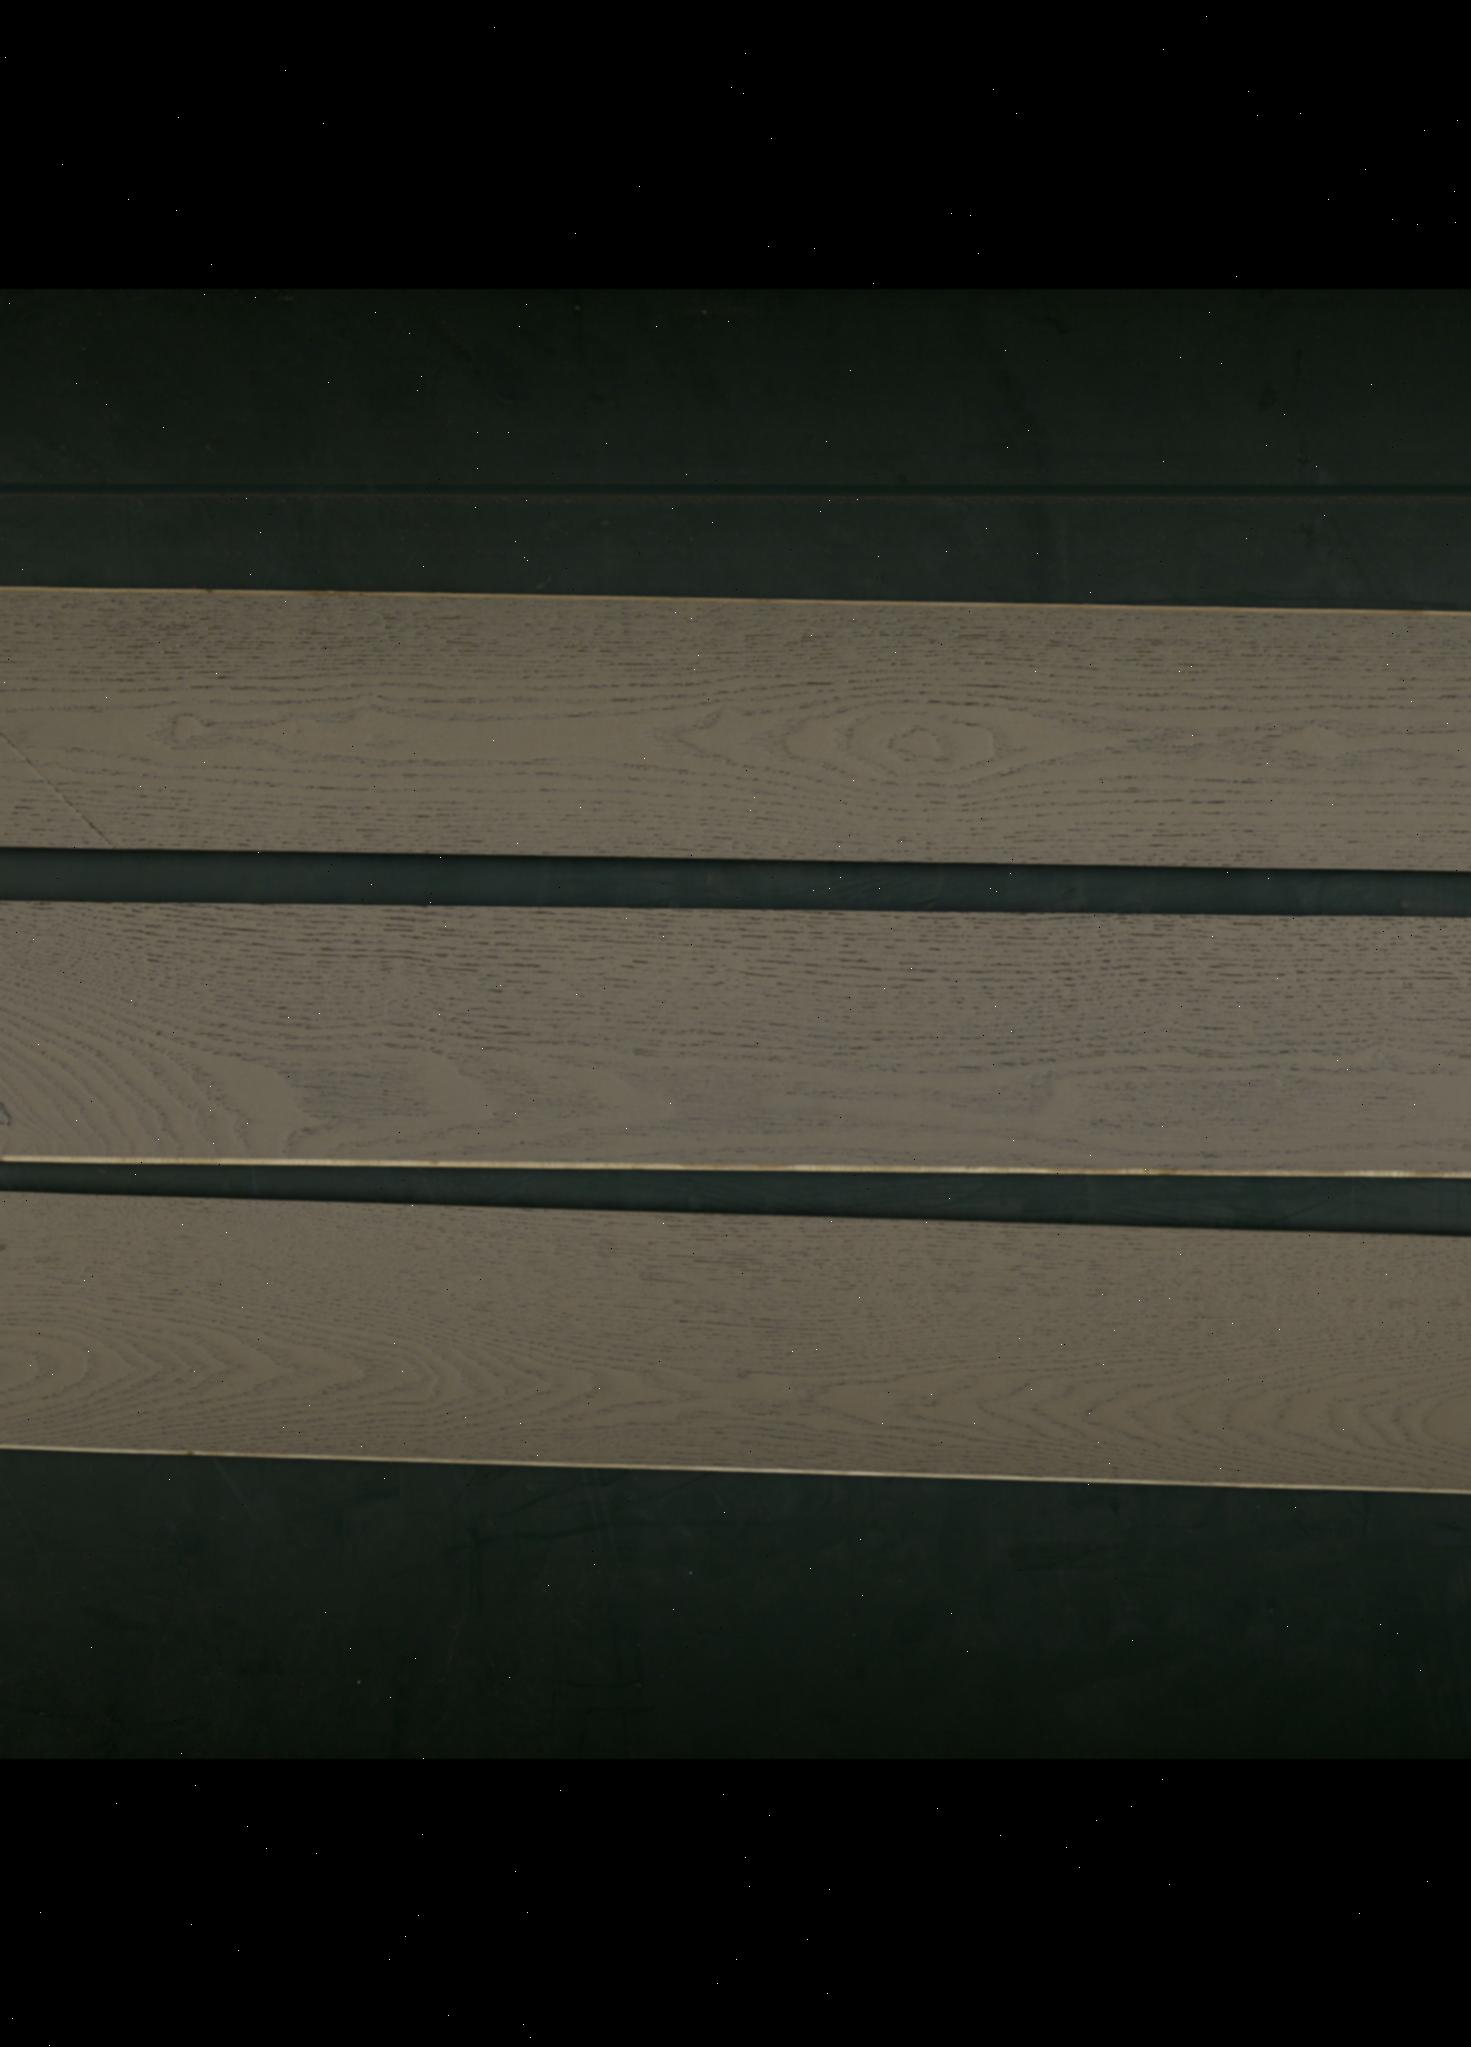
Label: mixers